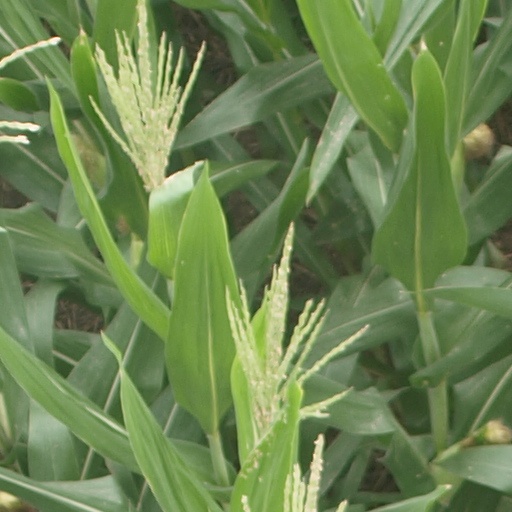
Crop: maize; corn